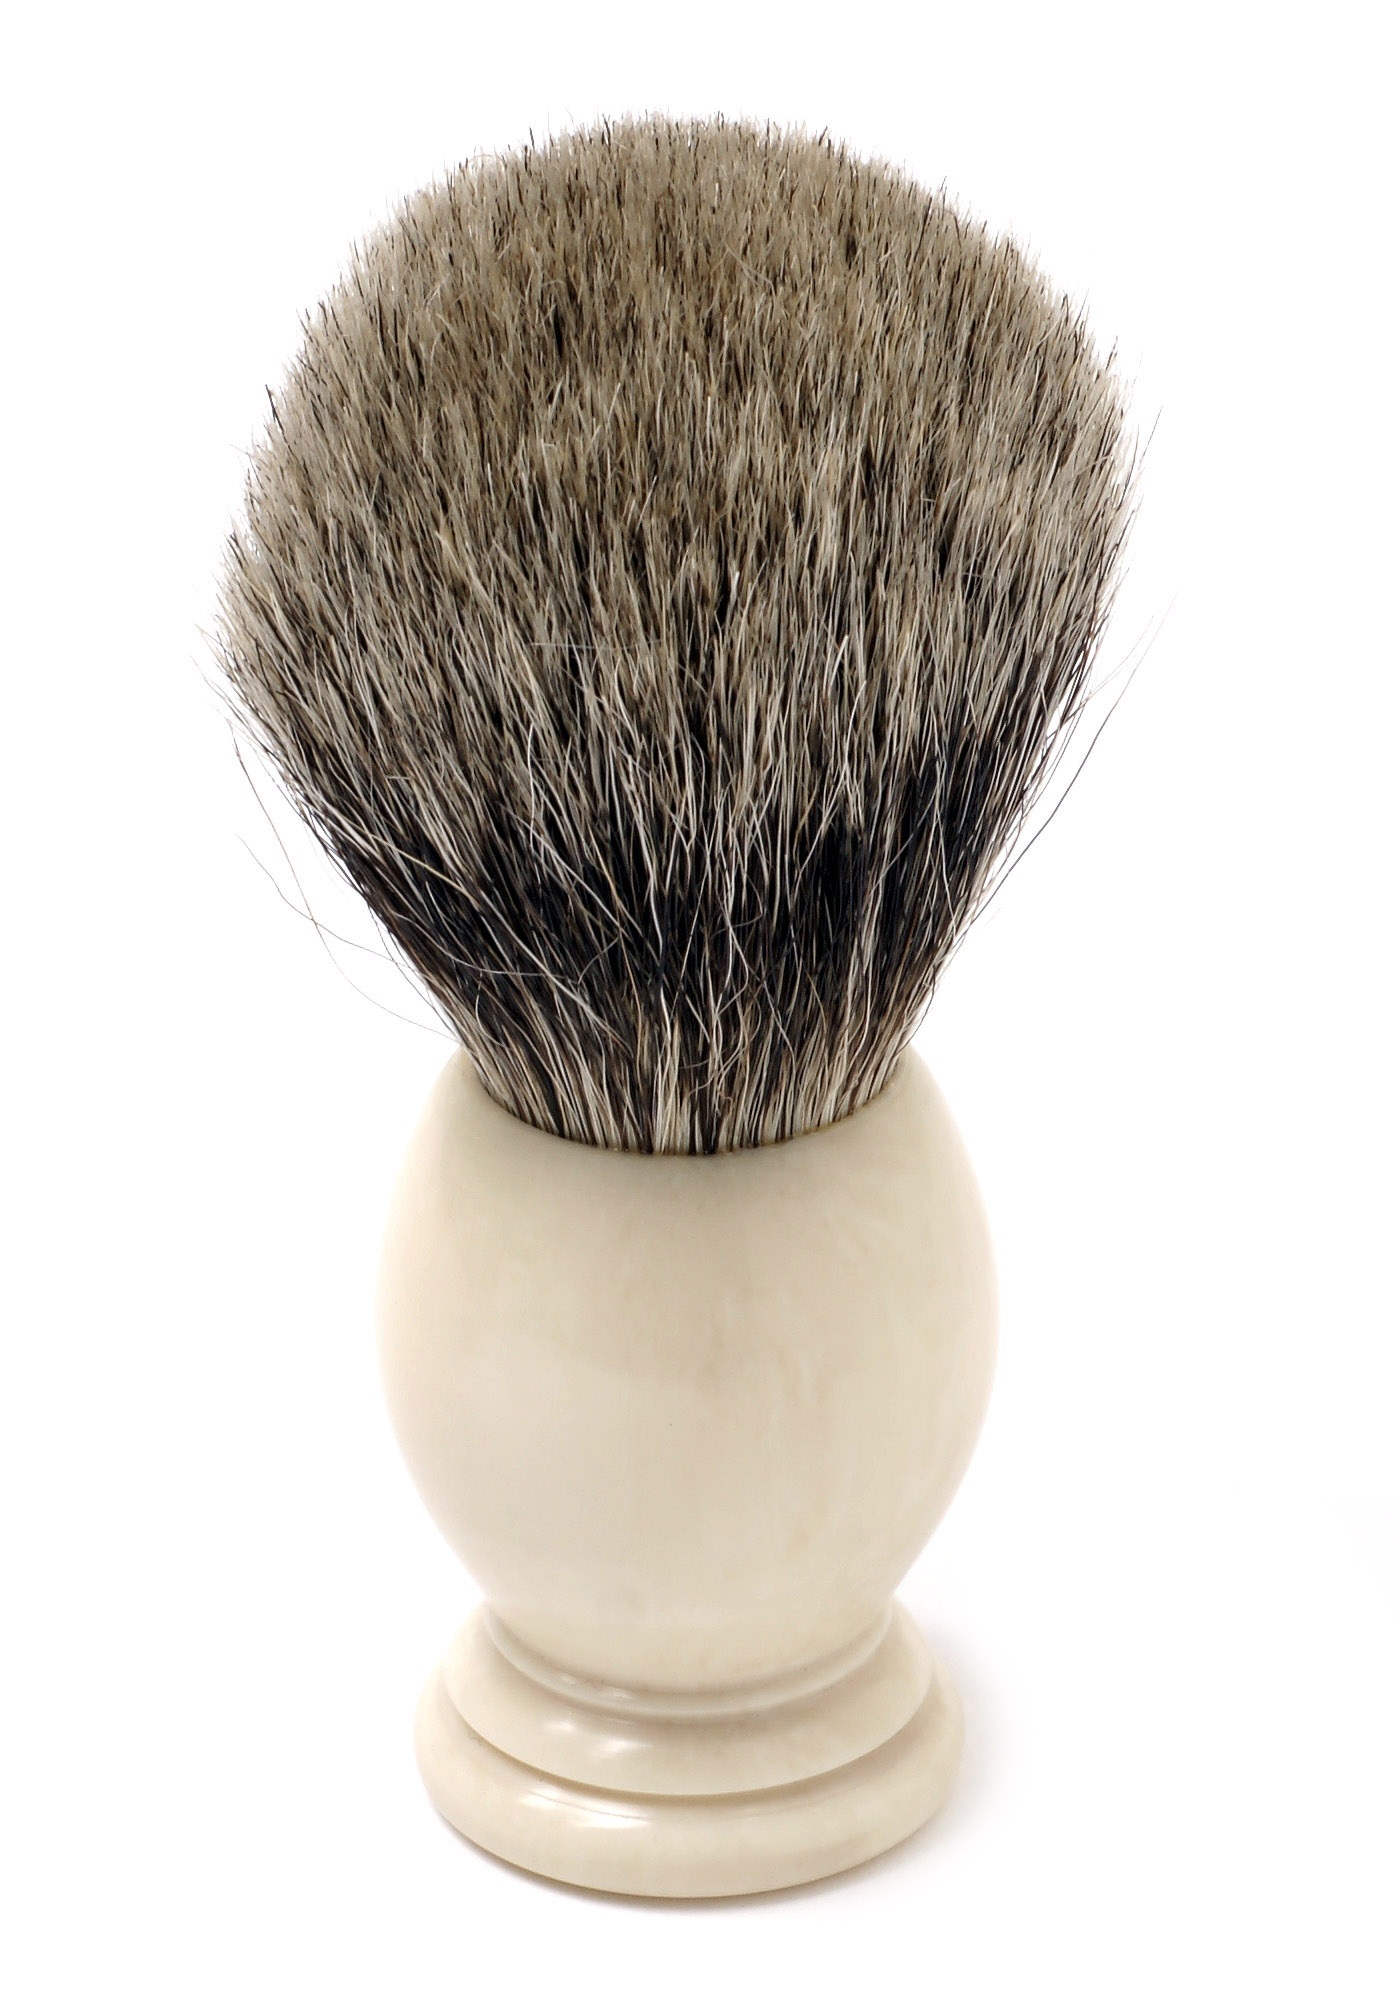
vintage, brush, tool, care, beard, barbershop, barber, shave, shaving brush